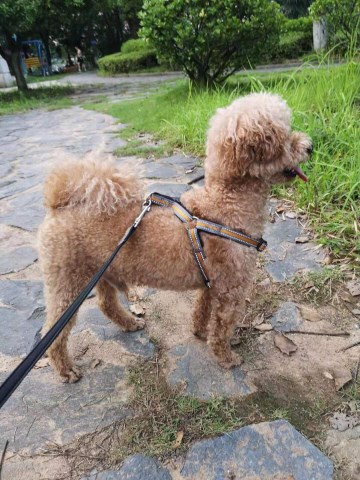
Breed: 2925-n000114-toy_poodle